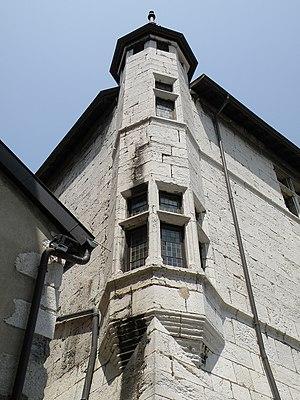
Annecy, ville et préfecture du département de la Haute-Savoie (région Rhône-Alpes, France). Le château
Le château d'Annecy est un ancien château fort, du XIIᵉ siècle, remanié à plusieurs reprises, notamment par les ducs de Savoie entre 1430 et 1487 et entre 1533 et 1571 par les Savoie-Nemours, qui se dresse sur la commune d'Annecy dans le département de la Haute-Savoie, en région Auvergne-Rhône-Alpes.